History of Liechtenstein

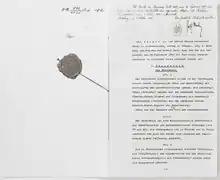
Front page of the Liechtenstein constitution, as signed by Prince Karl Aloys and Josef Ospelt on 5 October 1921.

During the Austro-Prussian War of 1866, Prince Johann II placed his soldiers at the disposal of the Confederation but only to “defend the German territory of Tyrol”. However, the Landtag had not been consulted regarding the deployment and the war was unpopular among the population, as such it faced resistance from the Landtag. As a result, Johann II promised a loan to the country and refused to have his men fight against other Germans. The Liechtenstein contingent took up position on the Stilfser Joch under the command of Peter Rheinberger in the south of Liechtenstein to defend the Liechtenstein/Austrian border against attacks by the Italians under Garibaldi. A reserve of 20 men remained in Liechtenstein at Vaduz Castle. When the war ended on 22 July, the army of Liechtenstein marched home to a ceremonial welcome in Vaduz. Popular legend claims that 80 men went to war, but 81 came back. It is disputed who the additional person was: An Austrian liaison officer may have joined up with the contingent on the way back, but it has also been claimed that the man was an Italian farmer.